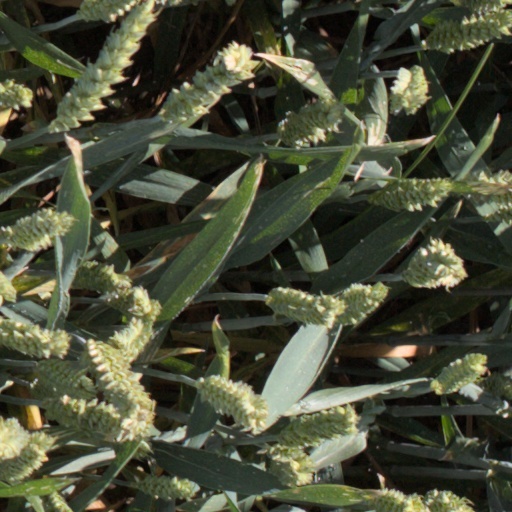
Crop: wheat